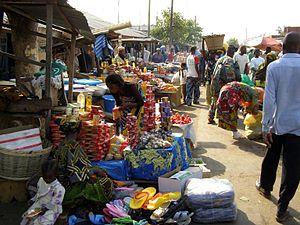
Kara, chef-lieu de la région de la Kara, compte approximativement 109 287 habitants. La ville se situe à environ 423 km au nord de Lomé, au centre du pays kabiyè près de la localité de Pya, qui est le village natal de l'ancien président Gnassingbé Eyadéma.